General average

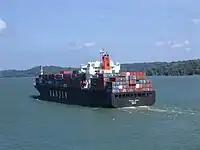
The owners of Hanjin Osaka, seen here transiting the Panama Canal in 2012, declared general average following an explosion.

The law of general average is a principle of maritime law whereby all stakeholders in a sea venture proportionately share any losses resulting from a voluntary sacrifice of part of the ship or cargo to save the whole in an emergency. For instance, should the crew jettison some cargo overboard to lighten the ship in a storm, the loss would be shared "pro rata" by both the carrier and the cargo-owners.